López Nunatak

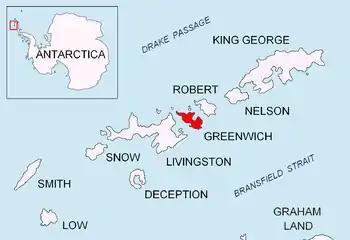
Location of Greenwich Island in the South Shetland Islands.

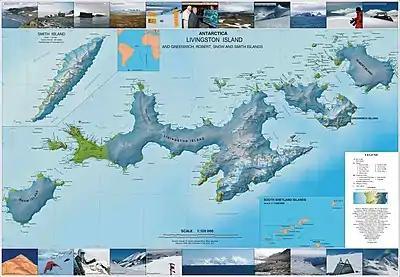
Topographic map of Livingston Island, Greenwich, Robert, Snow and Smith Islands.

López Nunatak is a steep-sided granitic nunatak, high, forming the northern extremity of the Breznik Heights, Greenwich Island in the South Shetland Islands, Antarctica and overlooking Fuerza Aérea Glacier to the south-southwest, and Ash Point and the Chilean Captain Arturo Prat Base to the northwest.